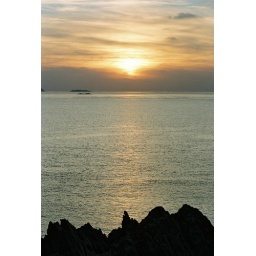
November 2006 in St Brides on the Pembrokeshire coast in Wales.  White Sands beach near St David's